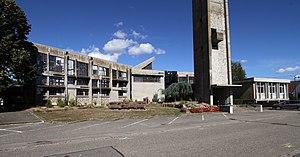
Église Saint-Arbogast de Herrlisheim.